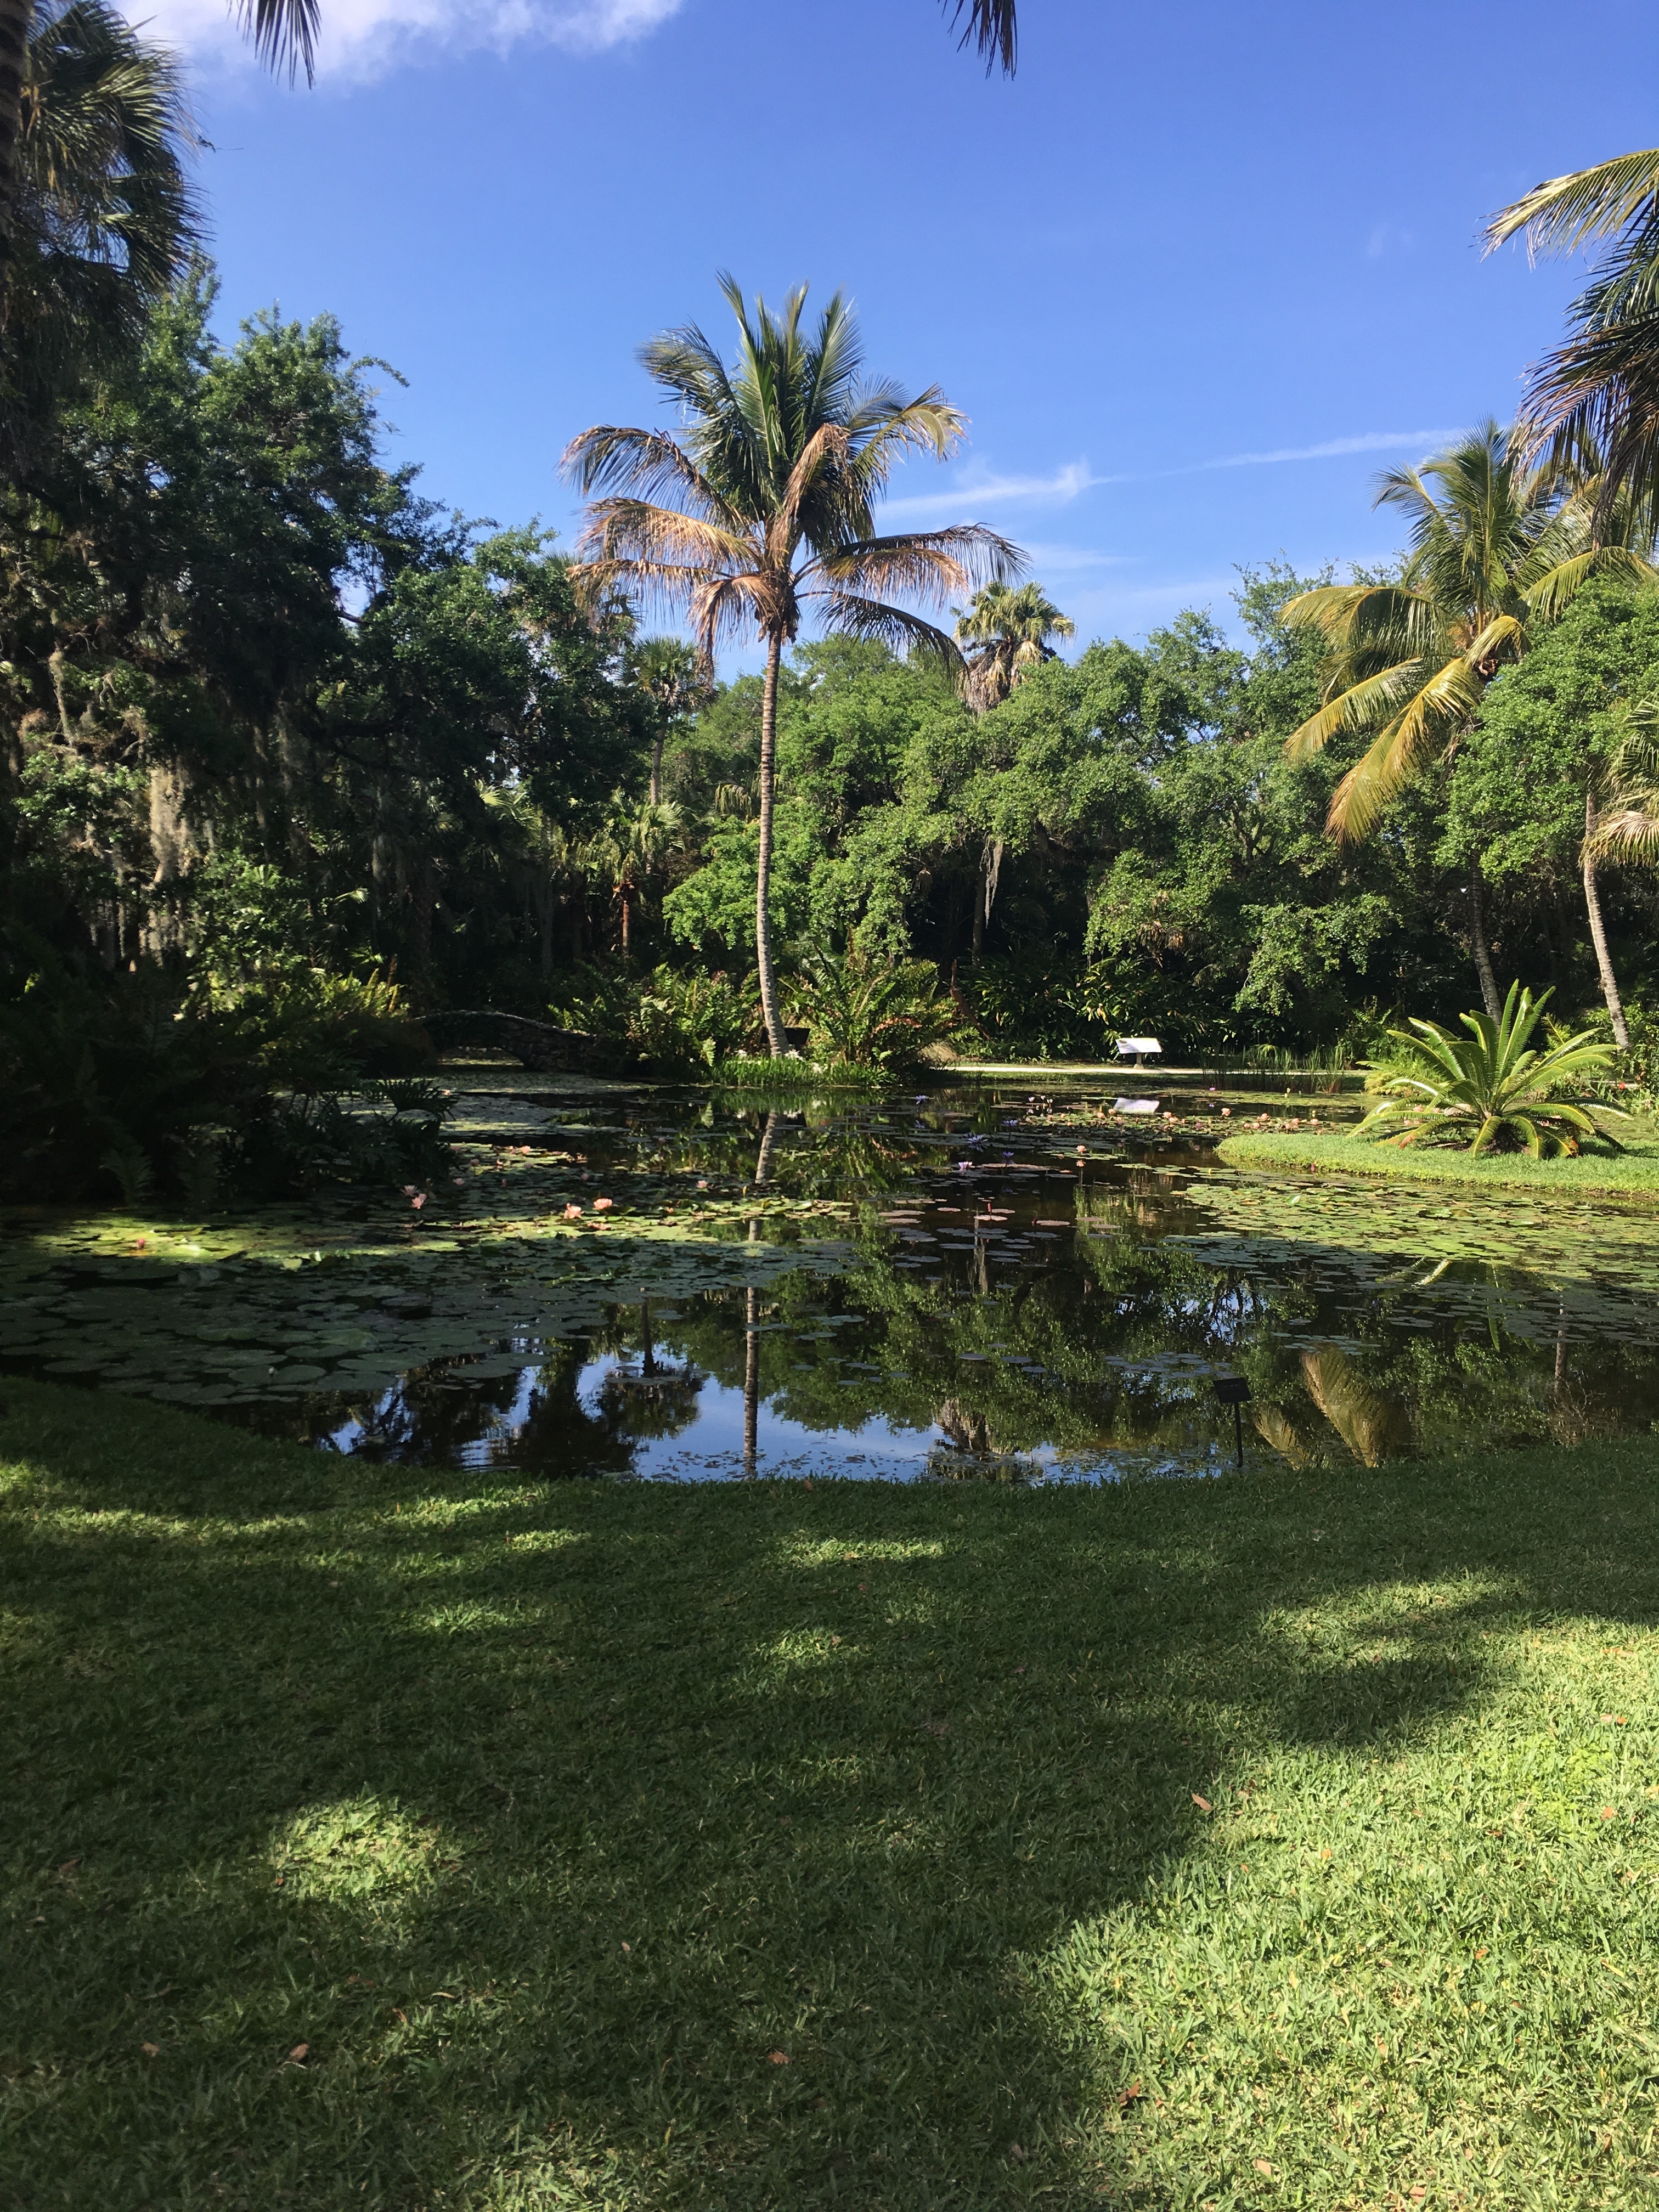
landscape, tree, water, nature, grass, flower, lake, pond, jungle, tranquil, botany, garden, flora, outdoors, relaxation, wetland, scene, bo, botanical garden, tropics, ecosystem, woody plant, arecales